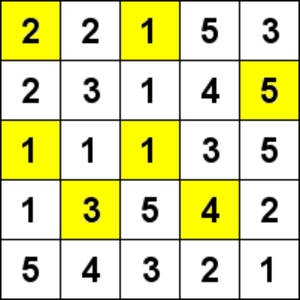
Hitori est un jeu de logique d'origine japonaise.